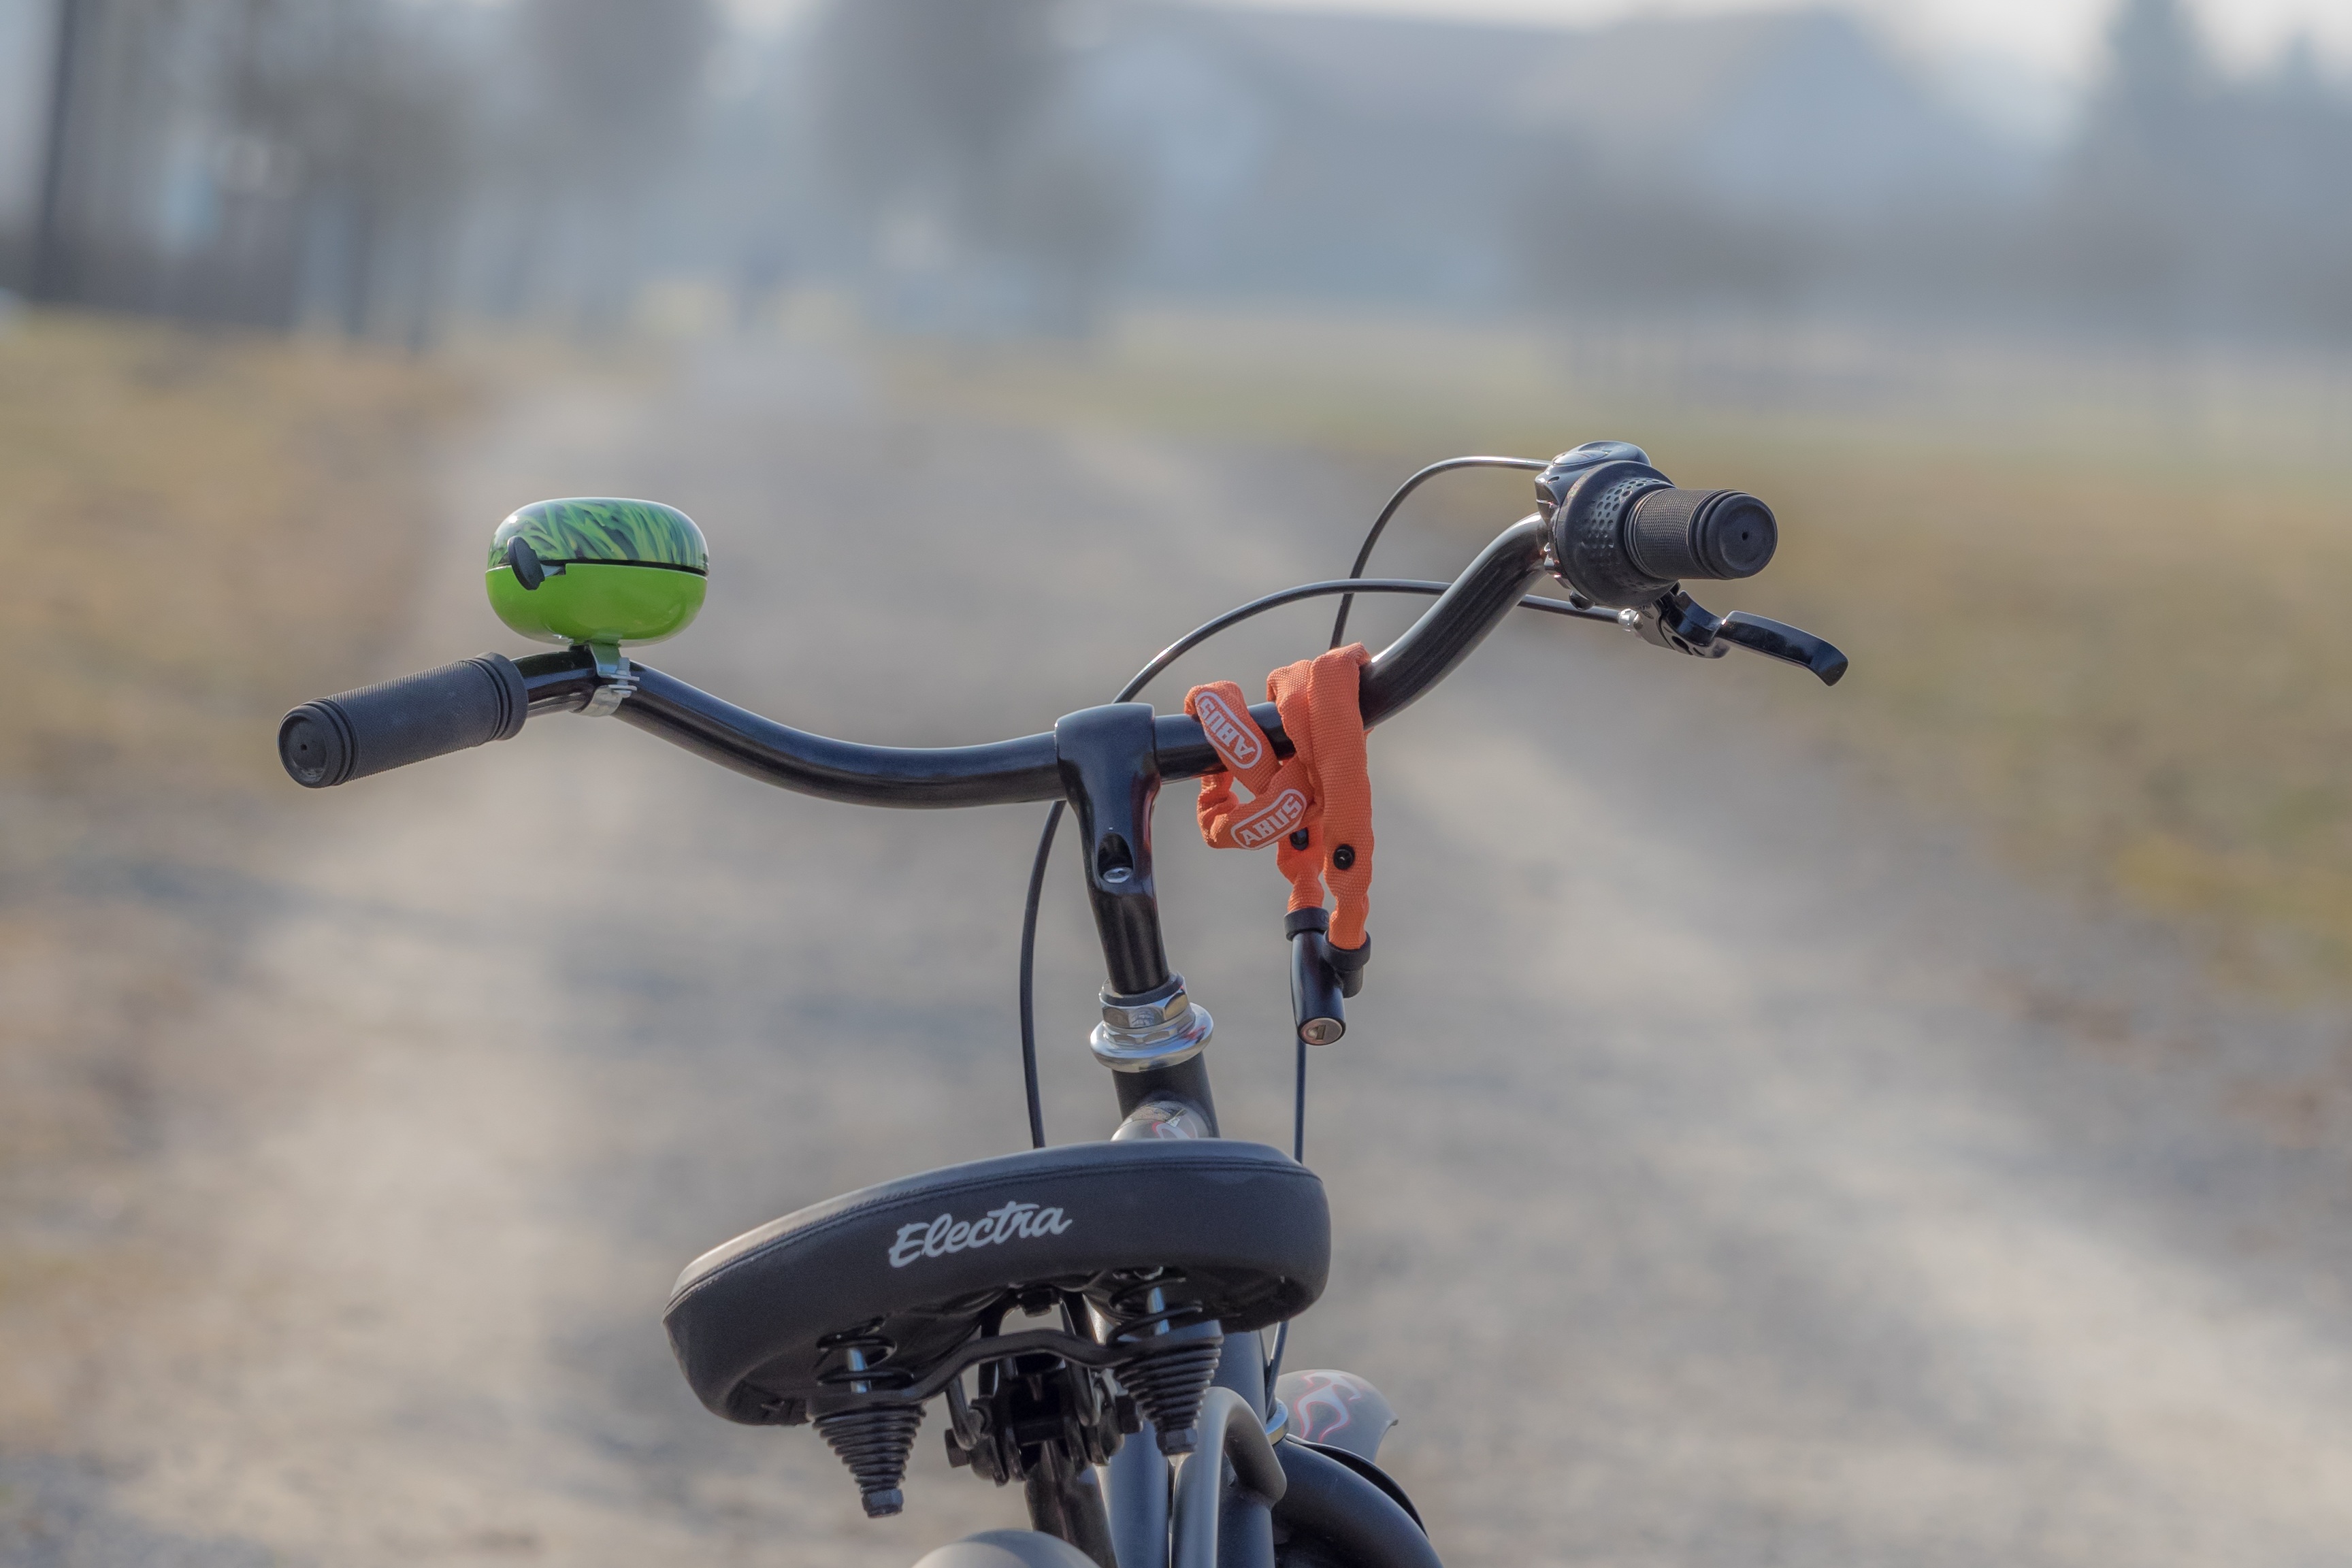
sport, bicycle, bike, parking, bell, direction, vehicle, motorcycle, gauge, extreme sport, sports equipment, mountain bike, cycling, sporty, saddle, handlebars, away, freeride, touring bike, atmosphere of earth, cycle sport, bicycle motocross